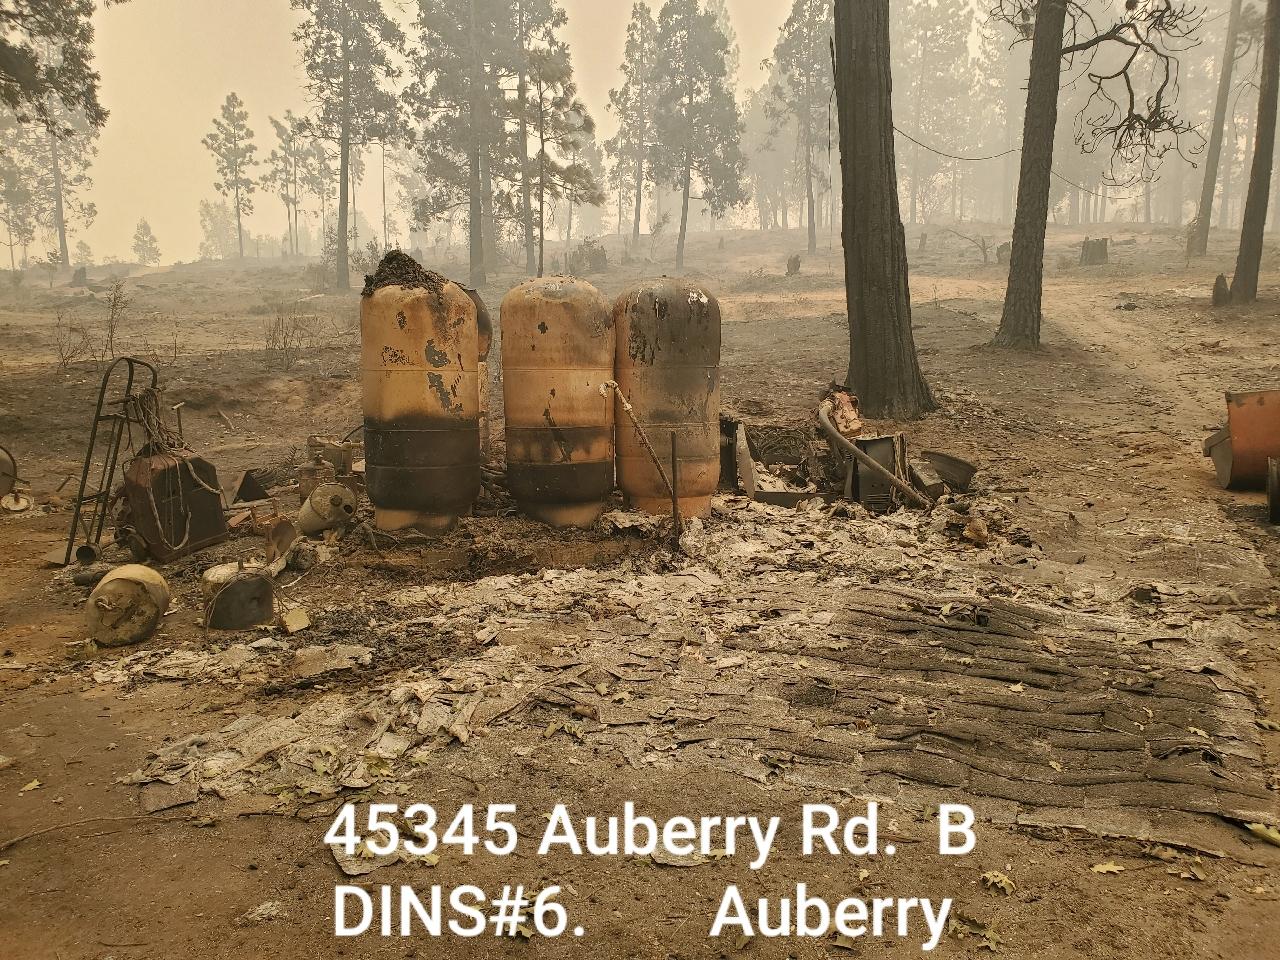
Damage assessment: destroyed